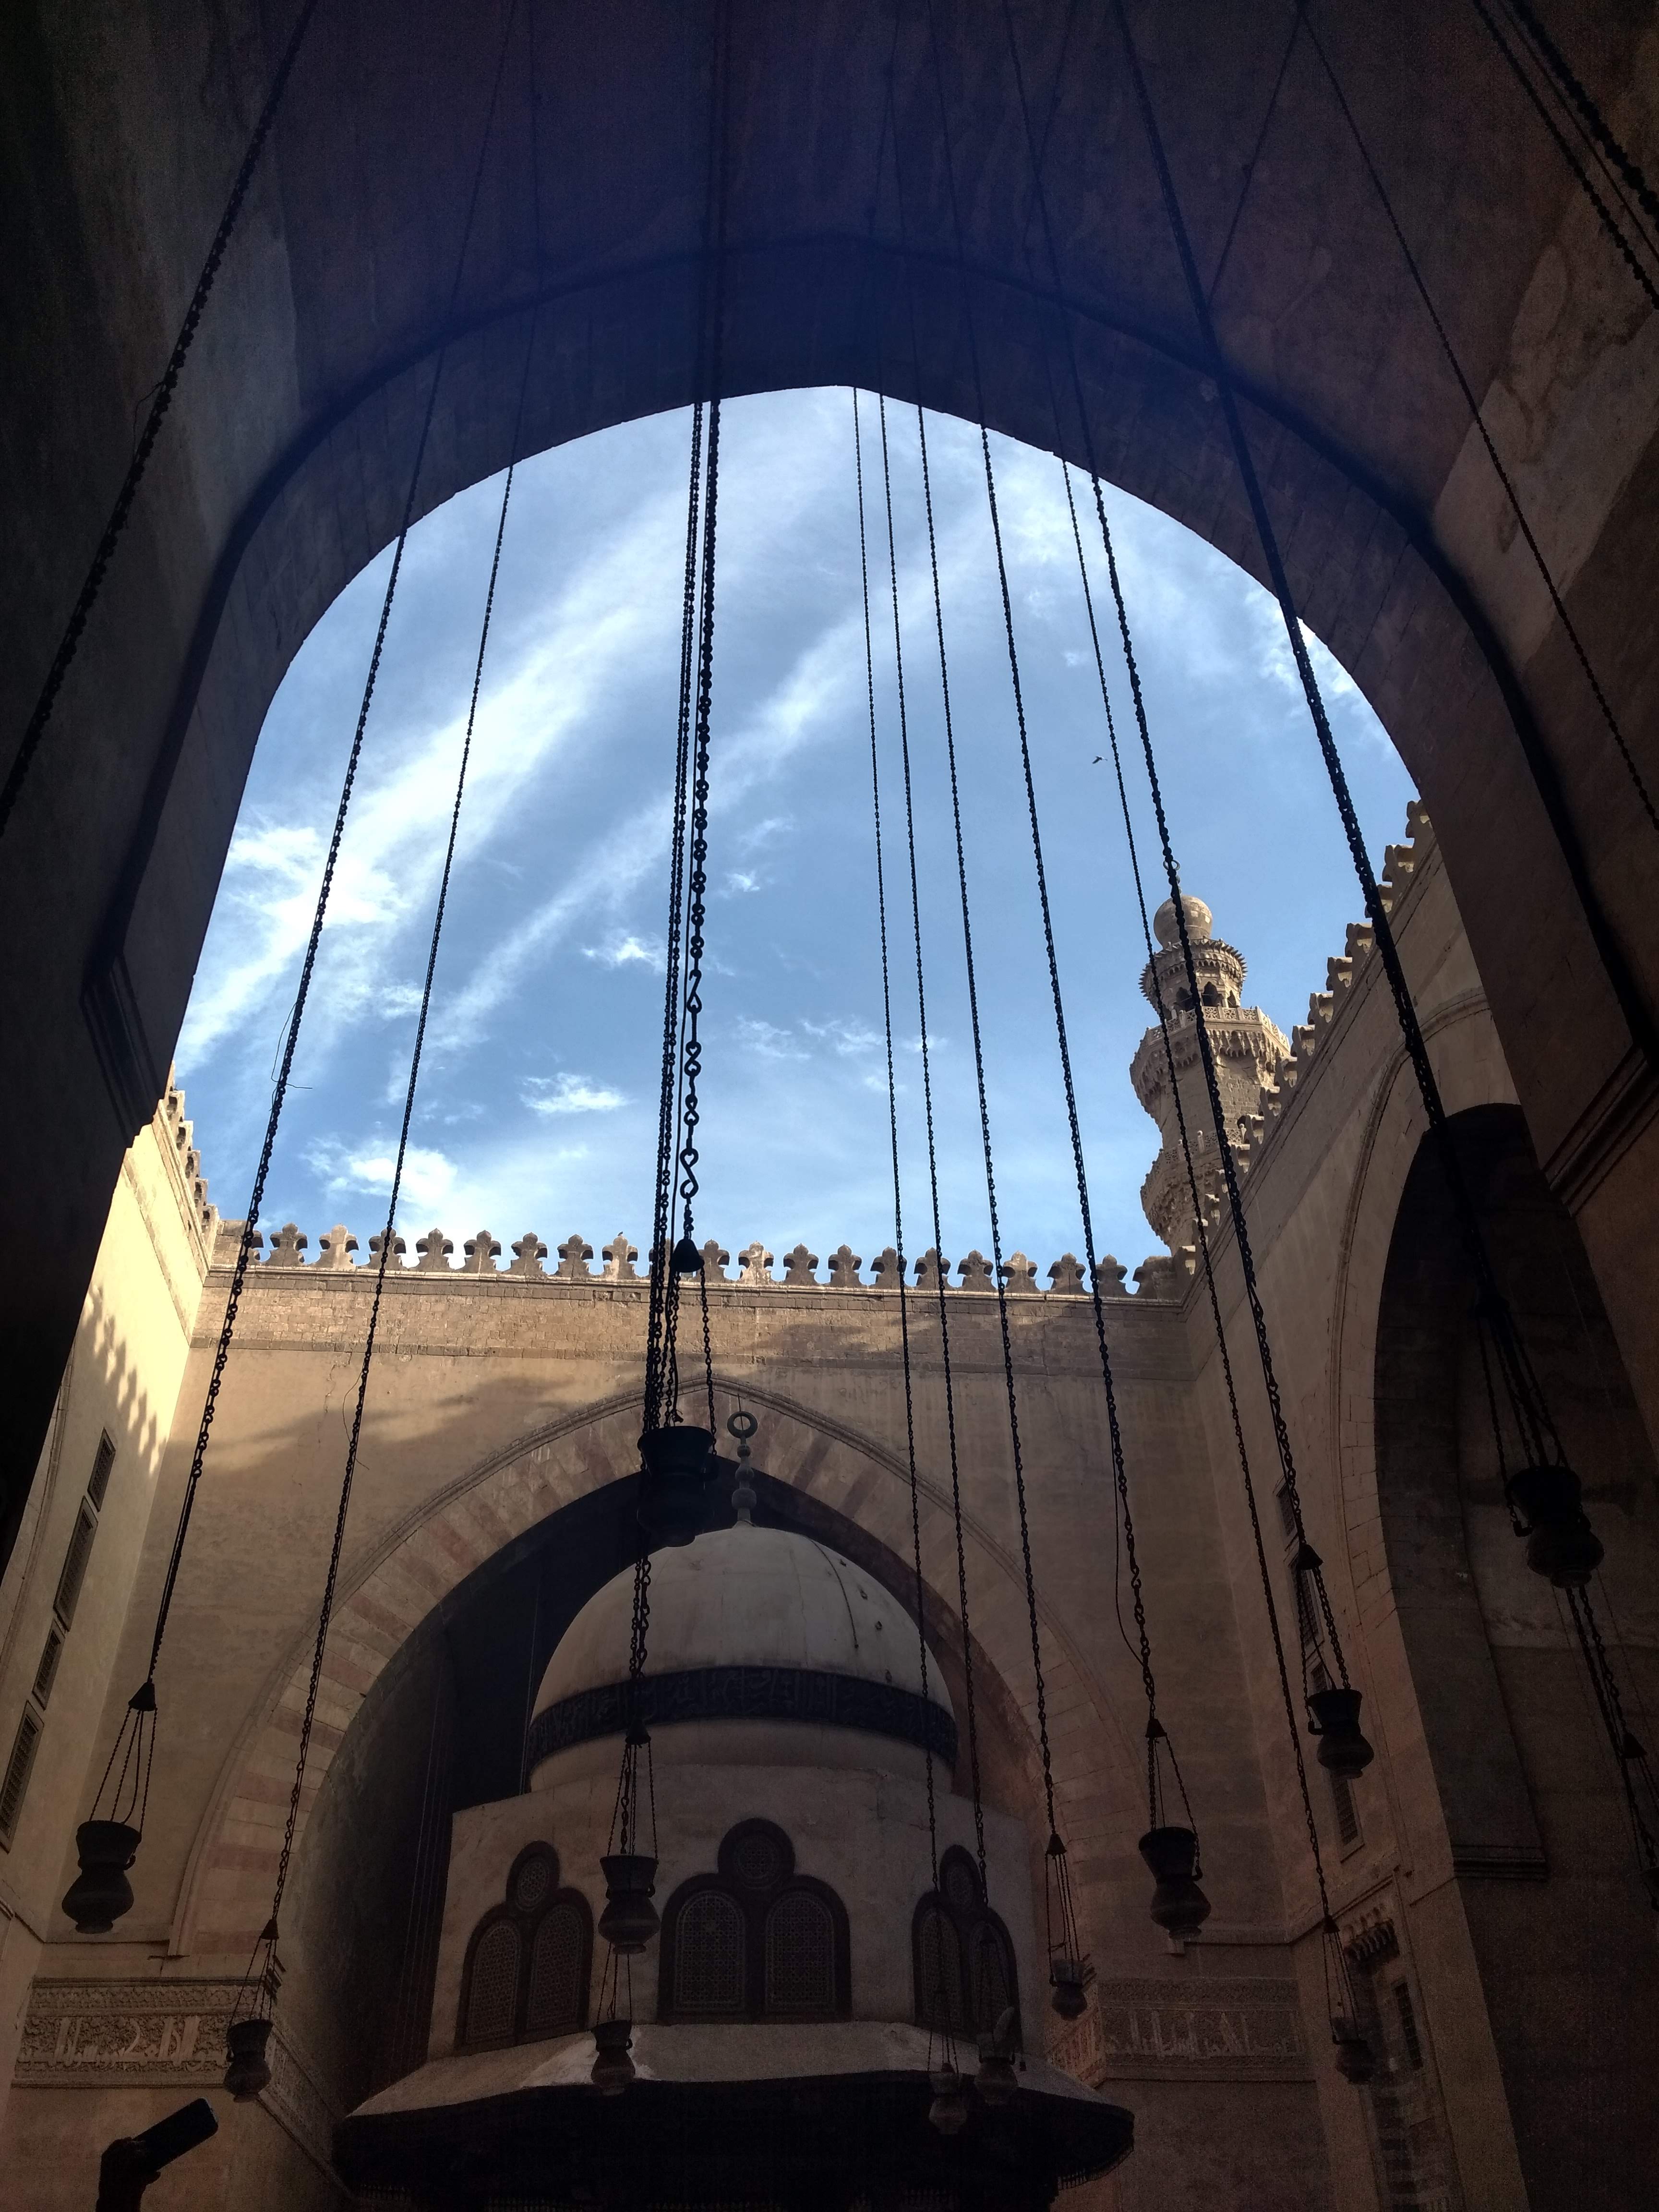
islamic art, architecture, arch, building, sky, symmetry, place of worship, photography, dome, daylighting, city